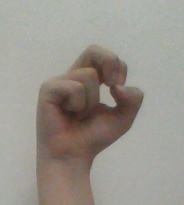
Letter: gaaf